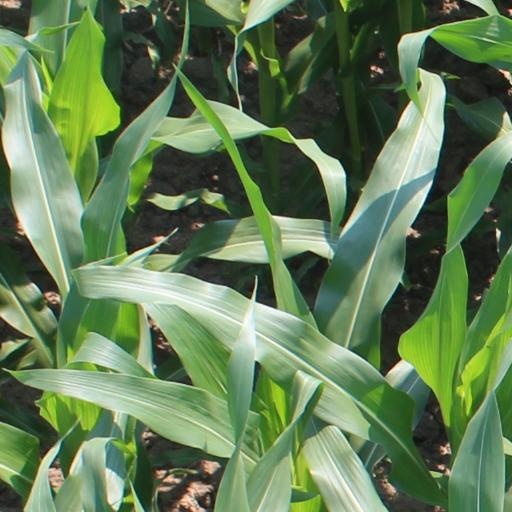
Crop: maize; corn